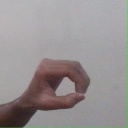
अक्षर: औ